Review and Herald Publishing Association

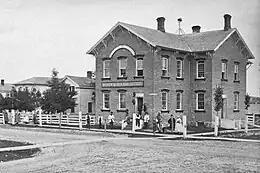
Review and Herald Publishing Association in 1868

The roots of the Review and Herald Publishing Association go back to 1849 when James White produced "The Present Truth" and, in 1850, "The Advent Review". From there the publication house grew and moved to Battle Creek, Michigan.